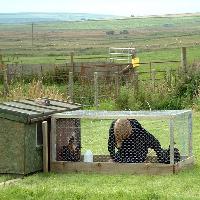
Weather: cloudy or overcast